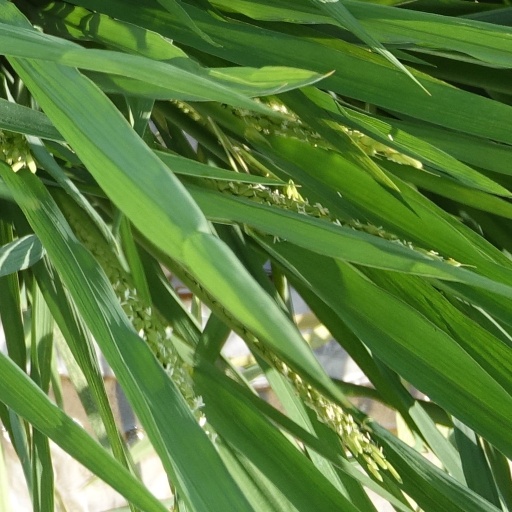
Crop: rice